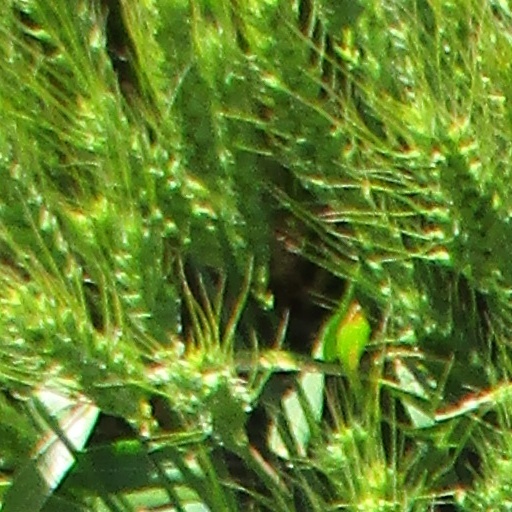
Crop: wheat